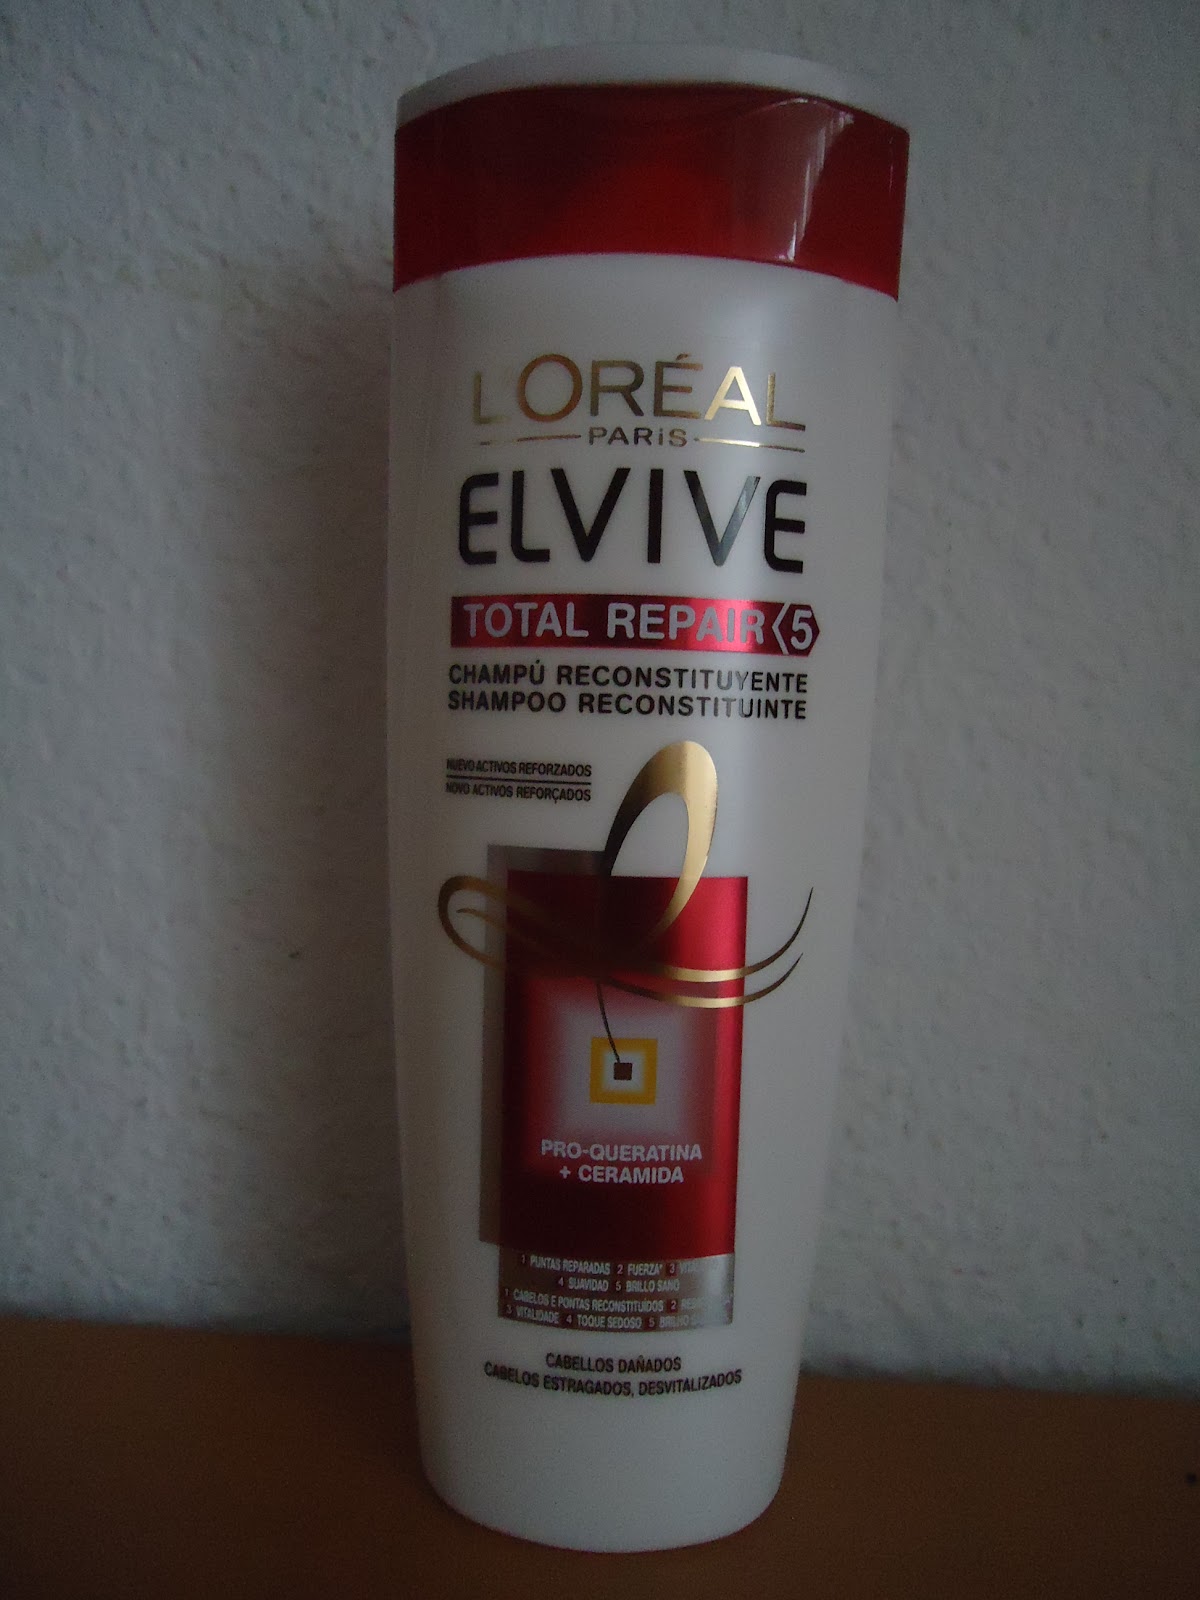
Waste category: plastic